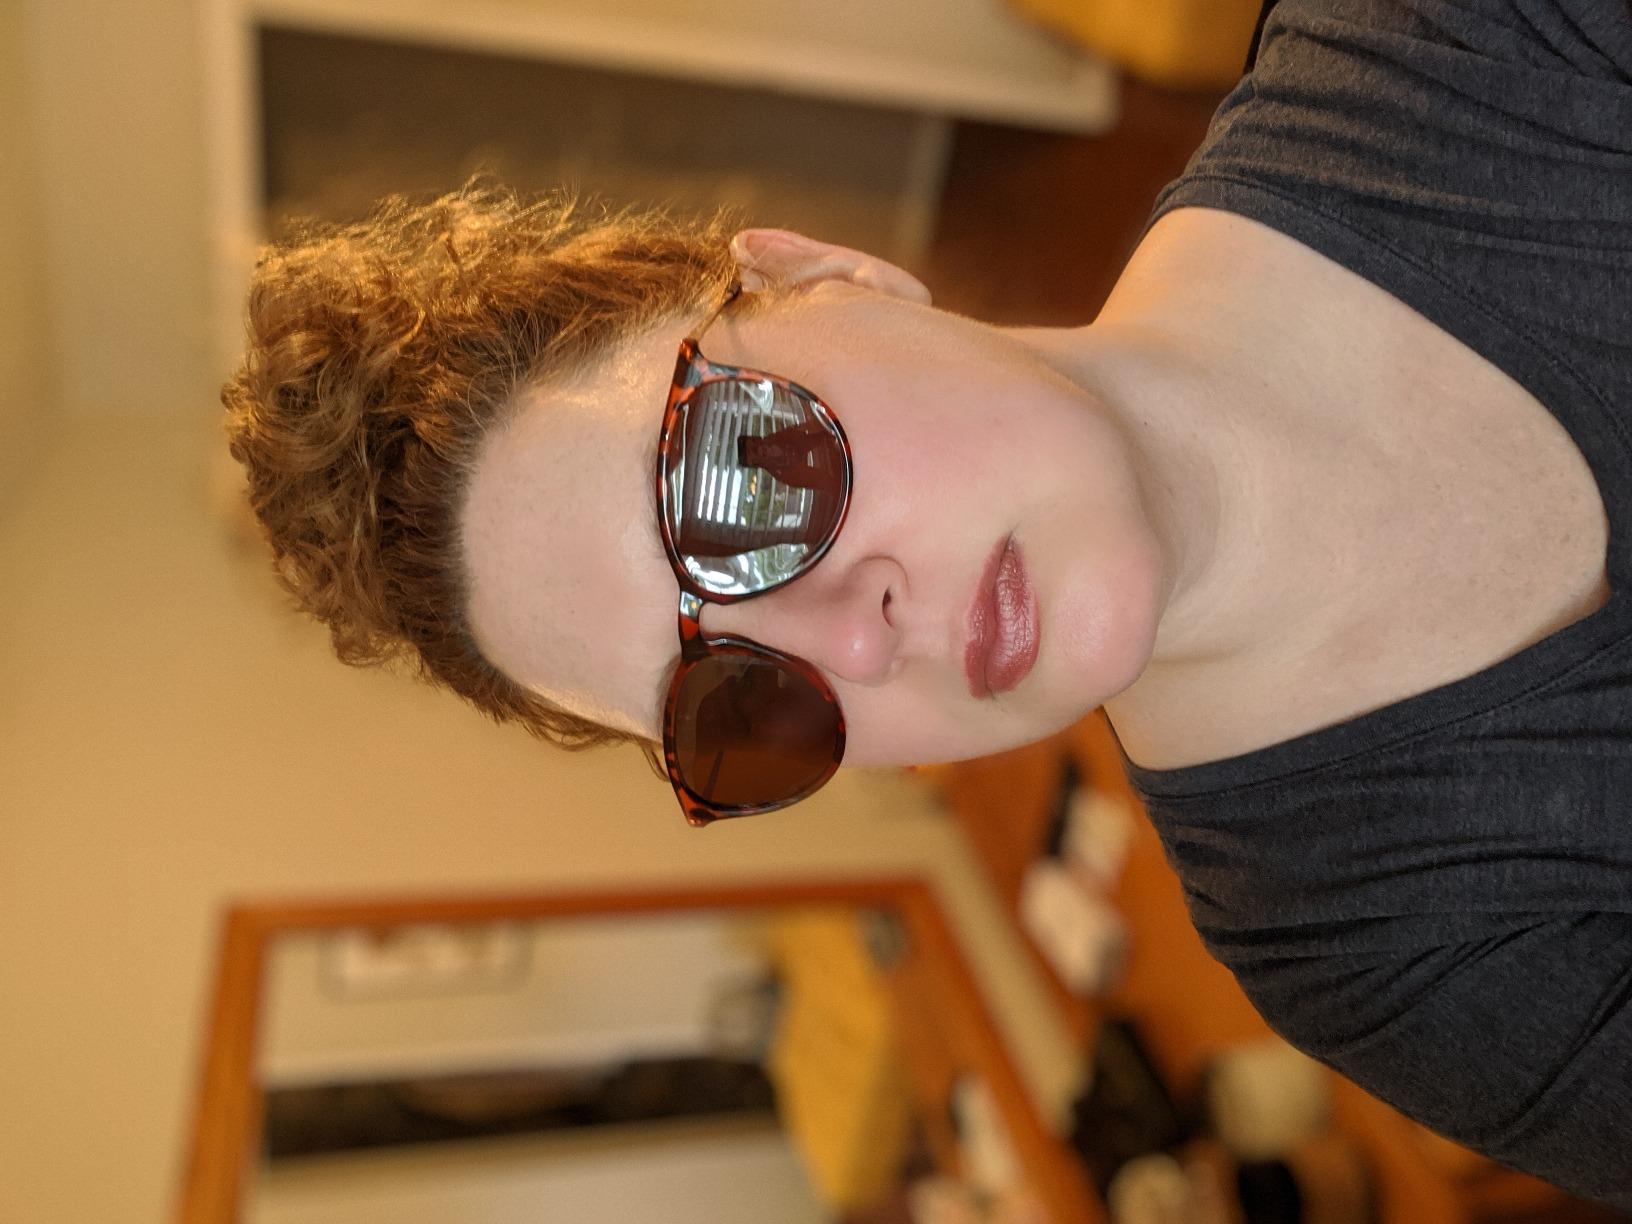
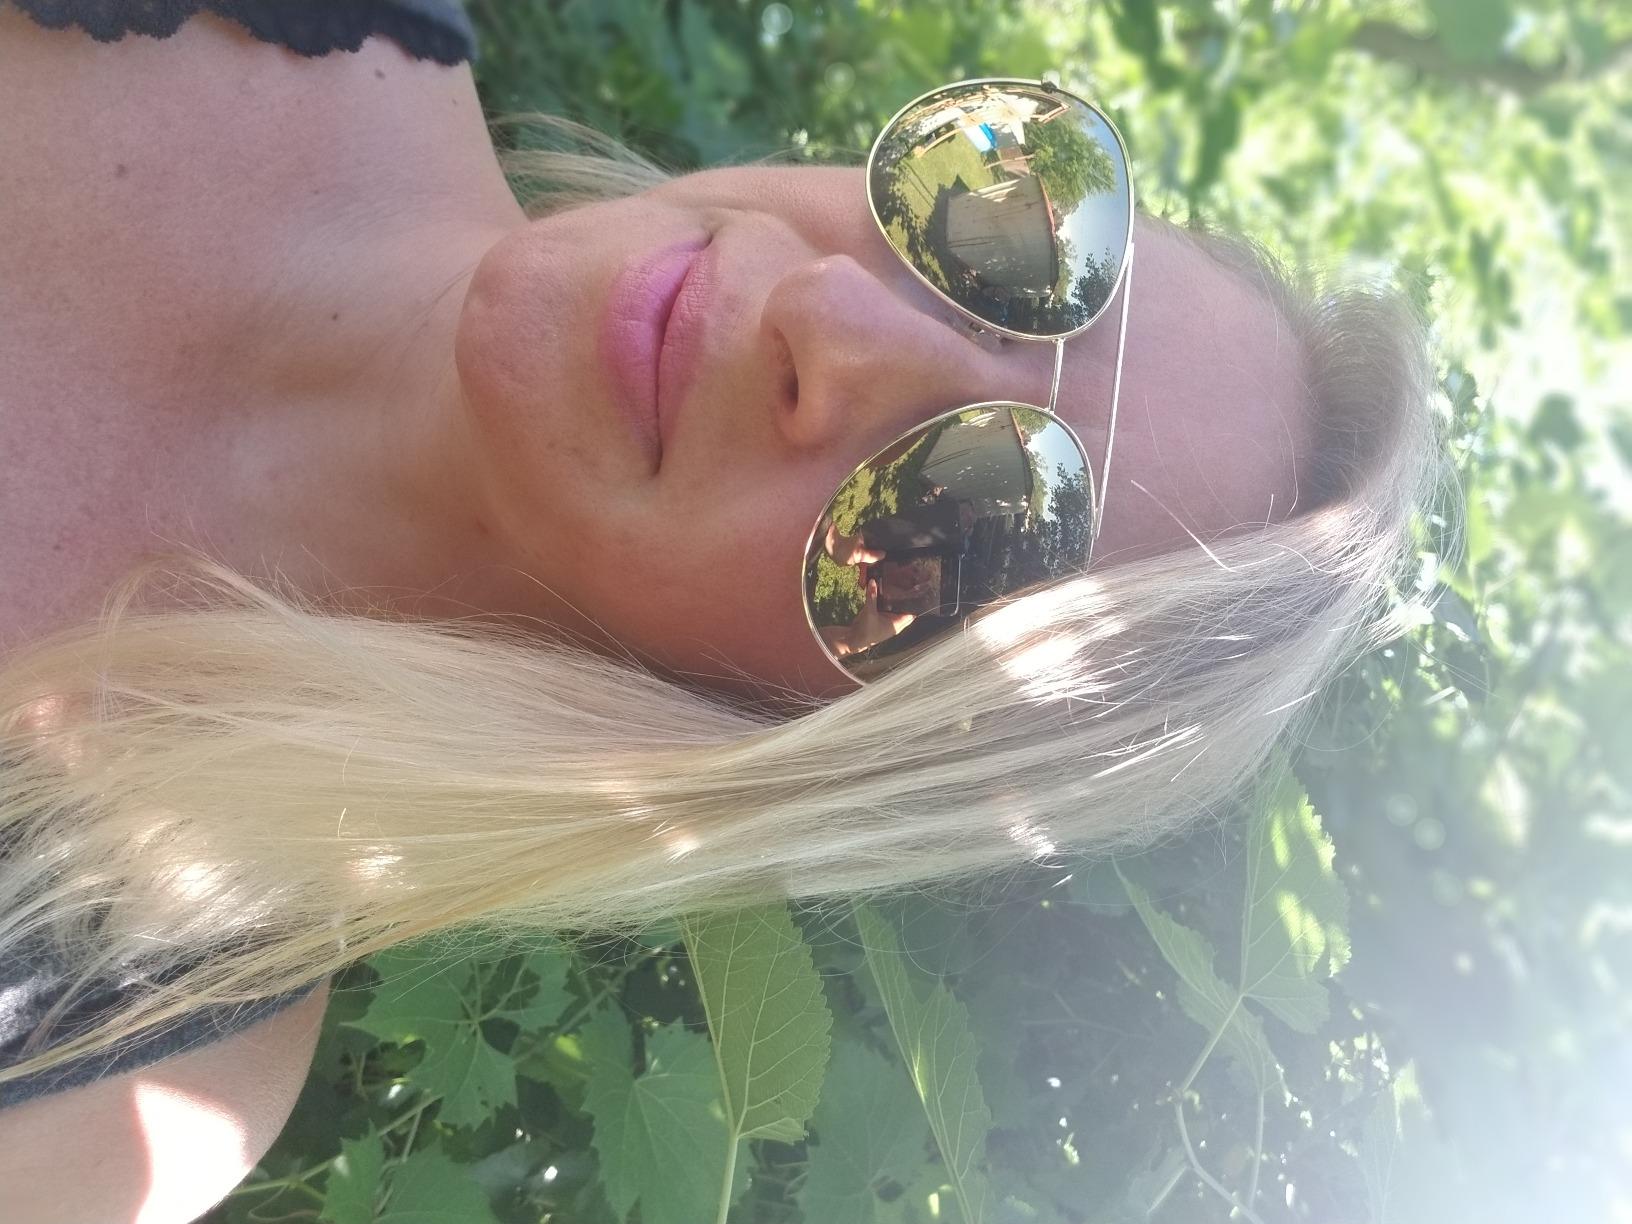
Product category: accessories_sunglasses
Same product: no